GOELRO

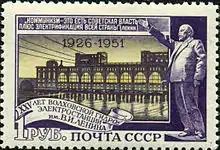
1951 stamp commemorating the 25th anniversary of Volkhov Hydroelectric Station; it quotes Lenin's famous statement on electrification.

The Commission and Plan were initiated and supervised by Vladimir Lenin. Lenin's belief in the central importance of electrification to the achievement of communism is represented by his statement: